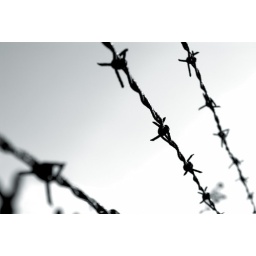
A barbed wire fence at the edge of the old KVP paper mill in Parchment, Michigan.